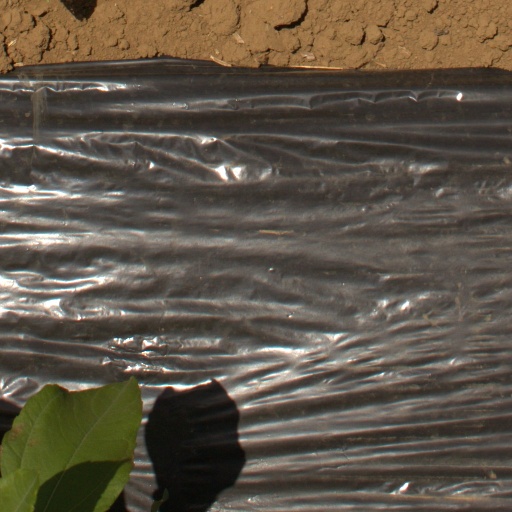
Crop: Jerusalem artichoke